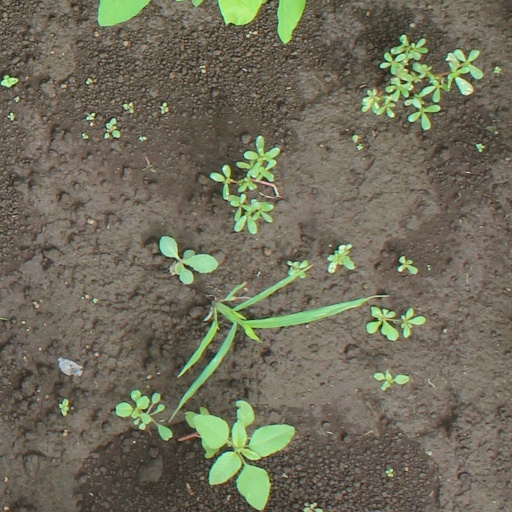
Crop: soybean